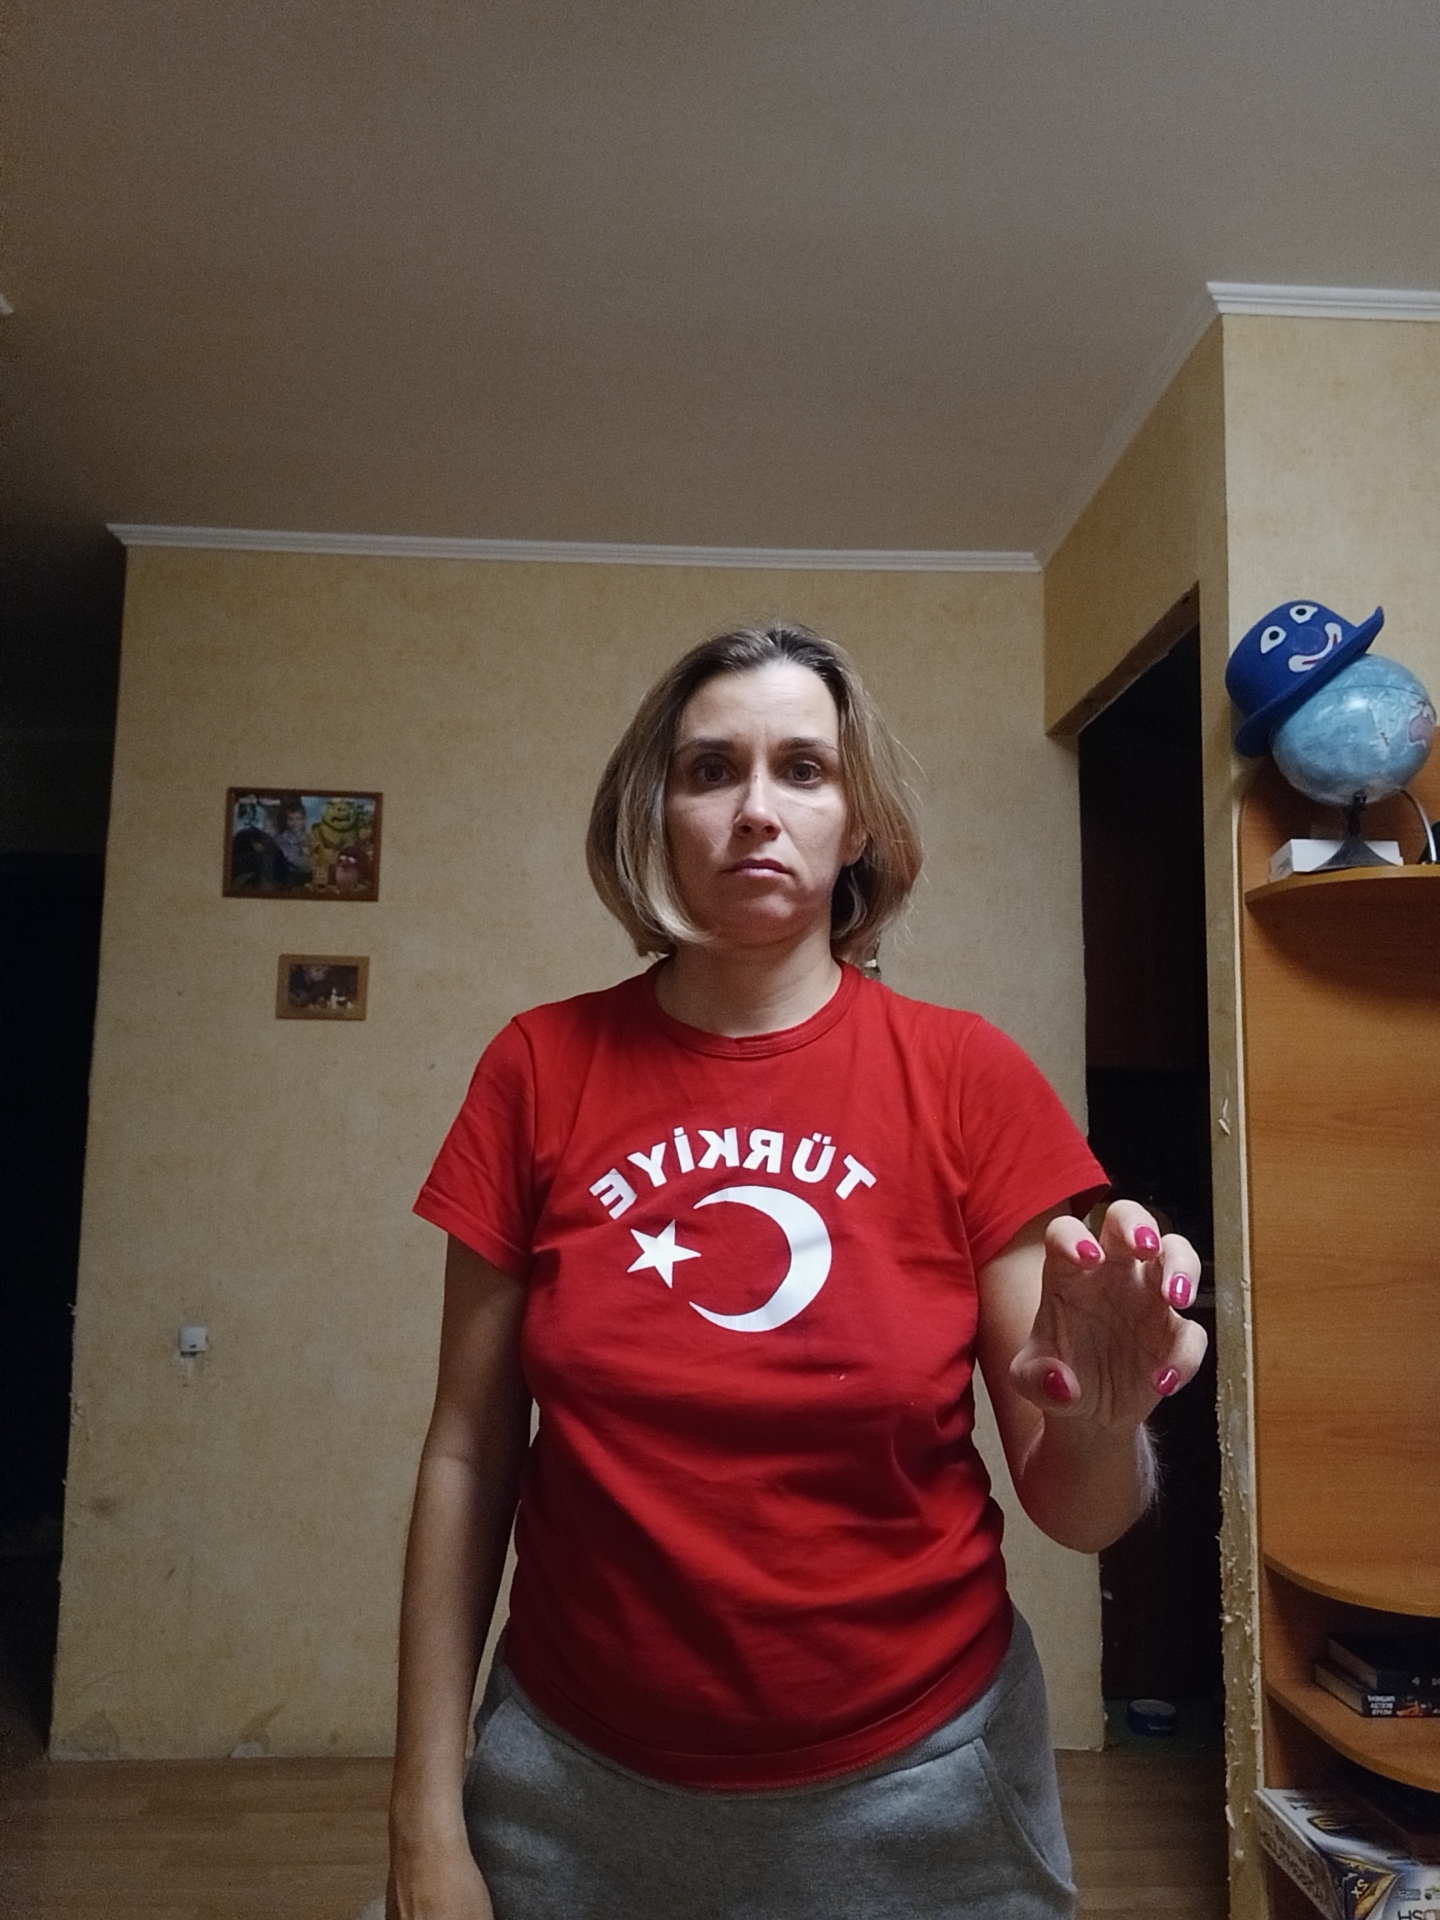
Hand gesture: grabbing